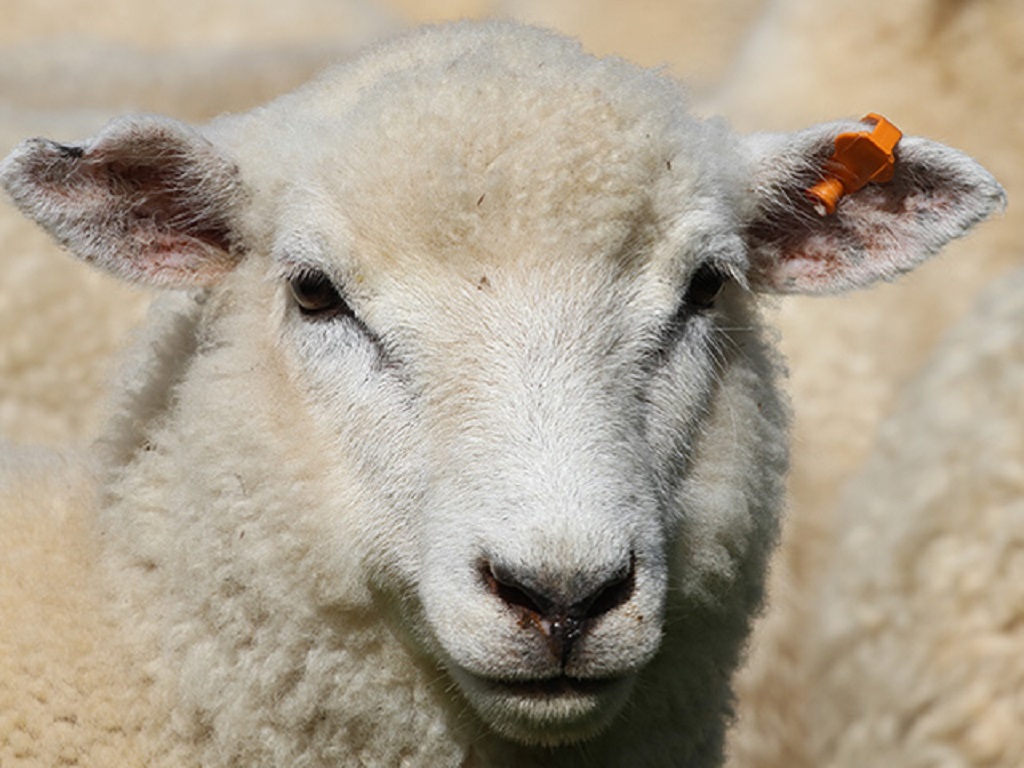
Label: no pain